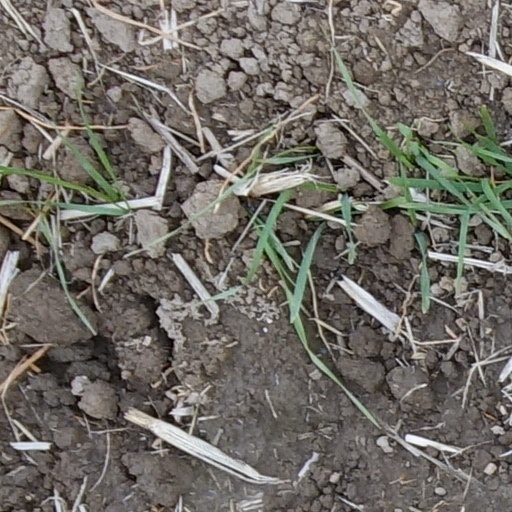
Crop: wheat